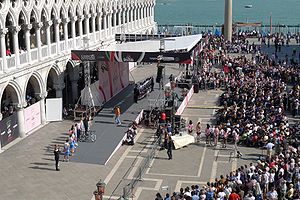
Giro d'Italia 2009 / Rute og etaper
Holdene til Giro d'Italia 2009 præsenteres i Venedig
En stor forsamling står bag nogle barrikader for at se en cykelhold blive præsenteret på et podie
Giro d'Italia 2009 var den 92. udgave af Giro d'Italia, en af cykelsportens Grand Tours. Løbet blev kørt fra 9. til 31. maj 2009, og markerede 100-års-jubilæet for løbets første udgave. Der blev kørt en rute, der startede i Venedig og sluttede i Rom., 22 hold kørte 21 etaper.